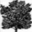
Label: maple_tree